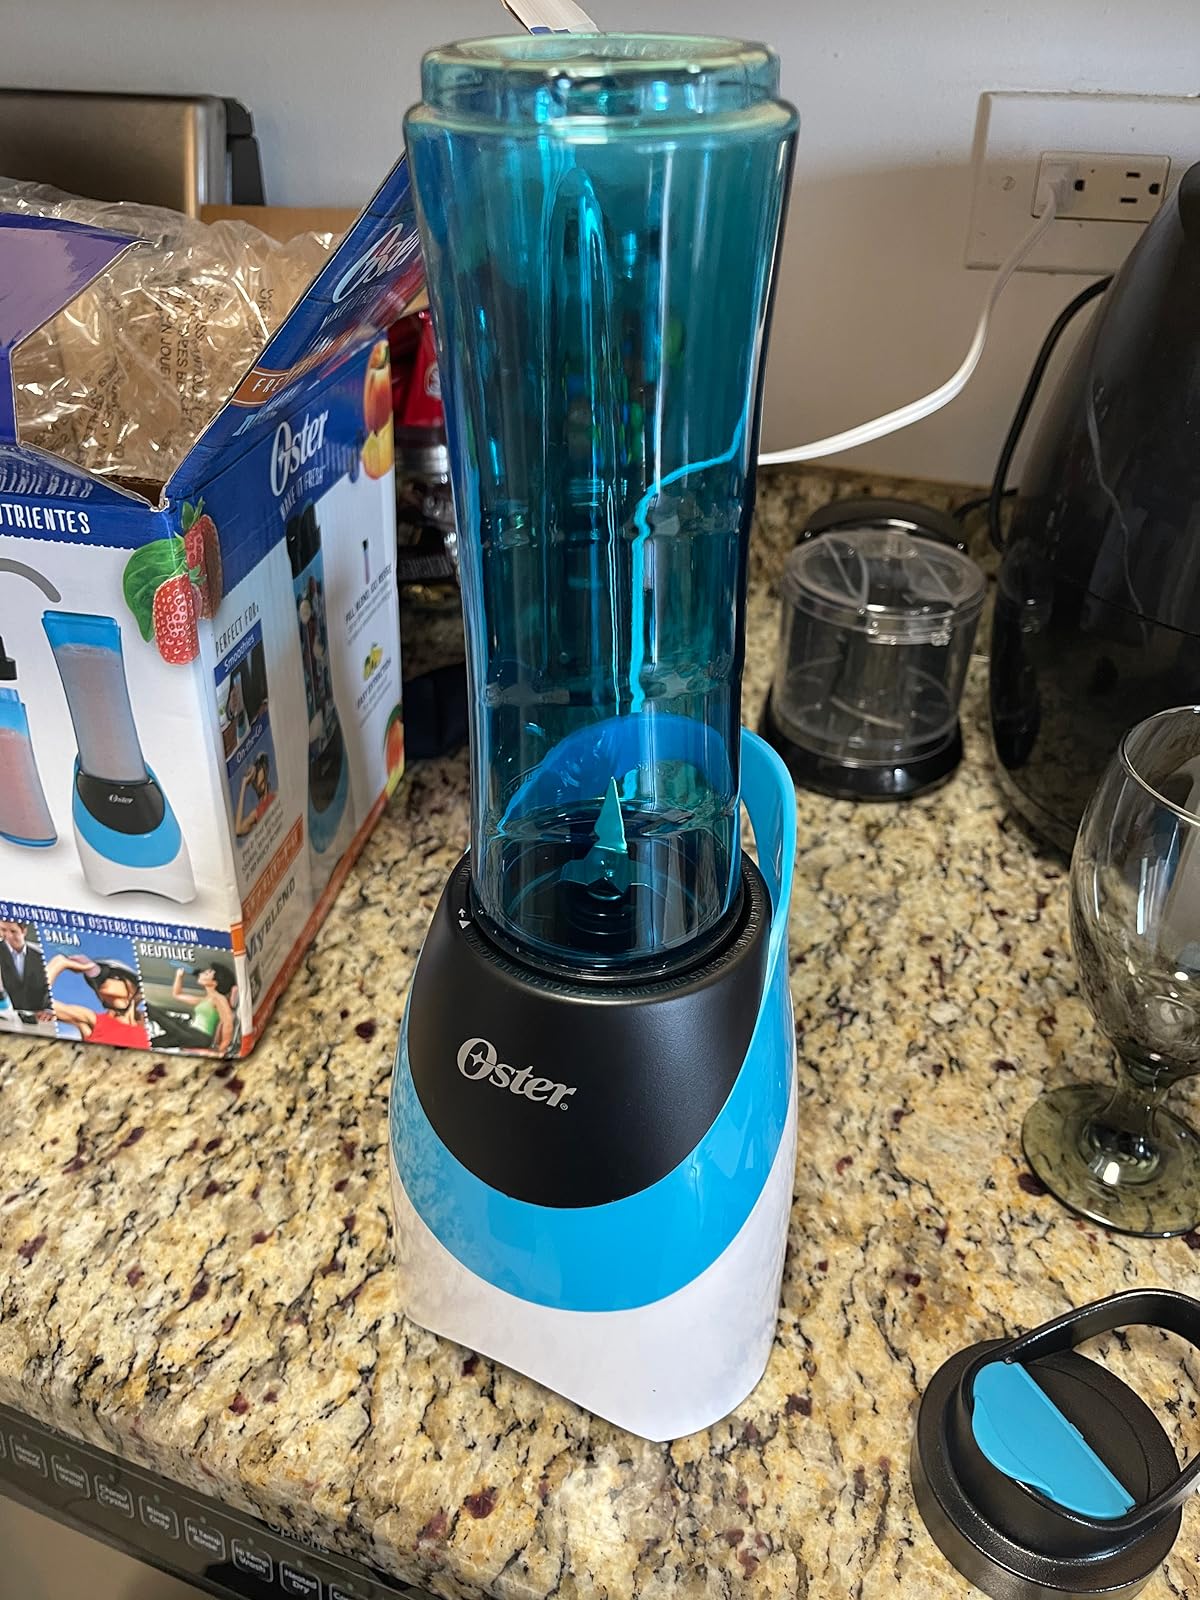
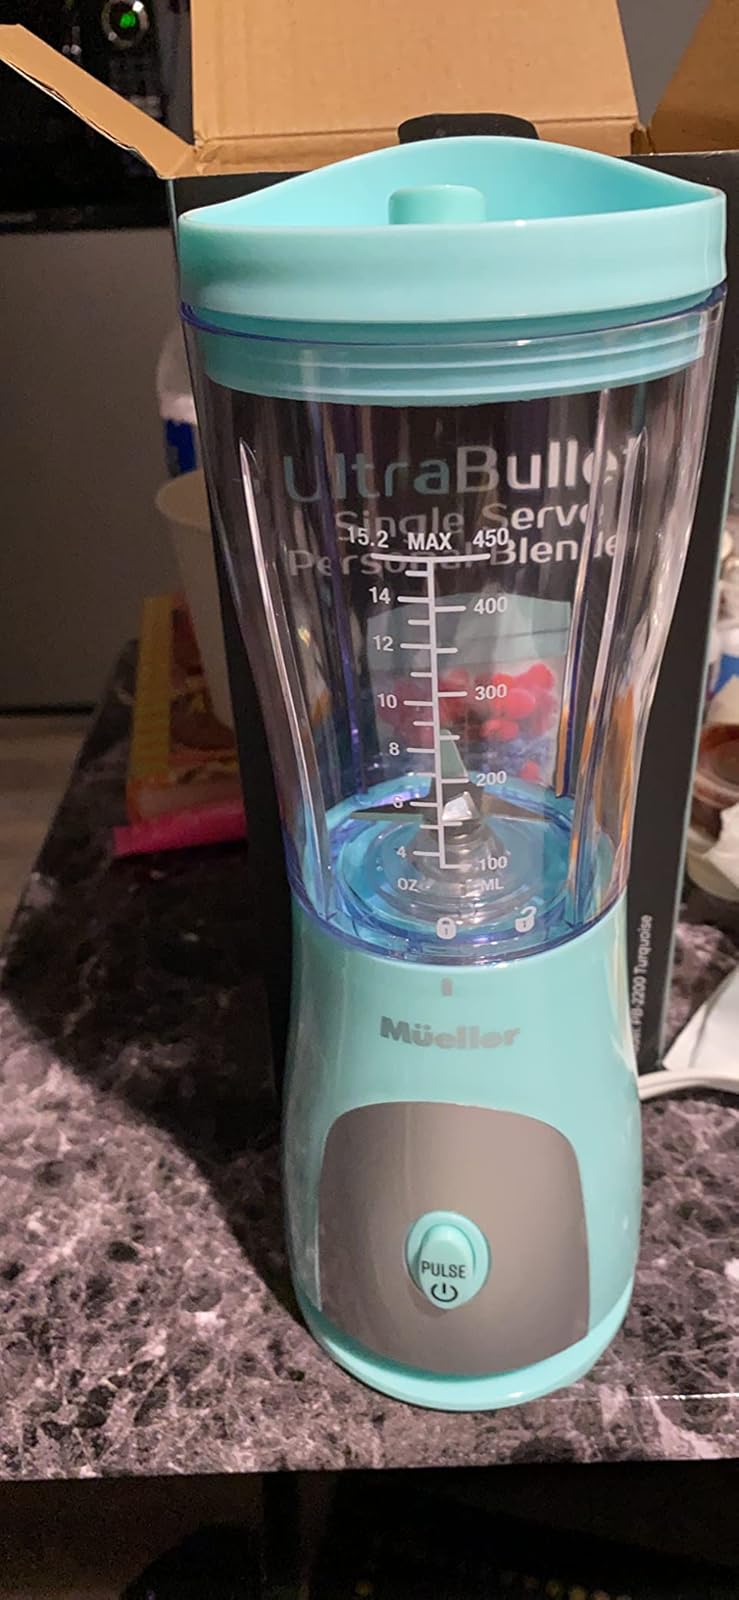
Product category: items_blender
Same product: no